Caña de millo

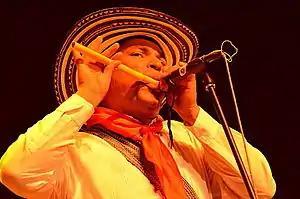
Caña de millo played by Los Gaiteros de San Jacinto

The caña de millo, flauta de millo or pito atravesao is a woodwind musical instrument of indigenous origin used in the cumbia music of Colombia's Caribbean coast.